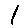
Label: 1